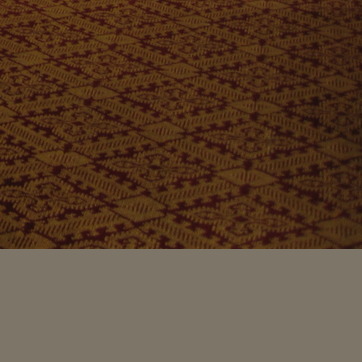
Material: carpet